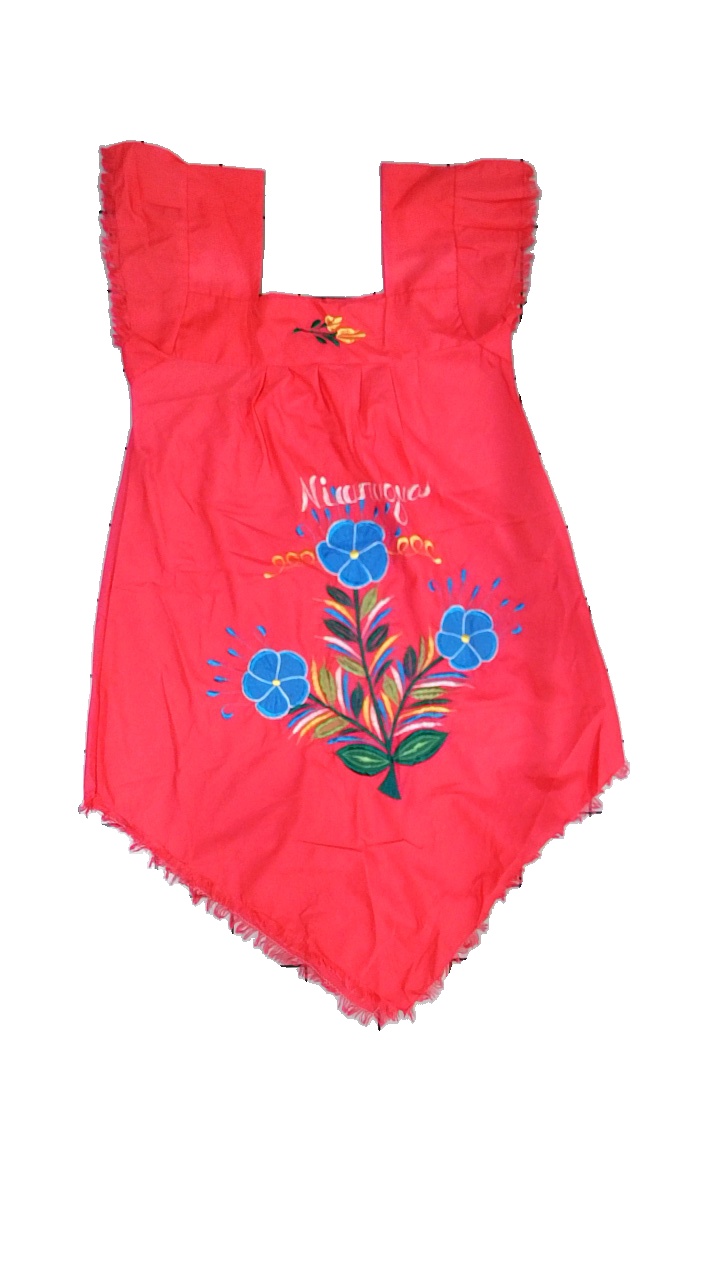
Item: Dress (Ladies)
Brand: Missing
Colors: Pink, Blue, Green
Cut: Loose
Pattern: Floral print
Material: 100% poly
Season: All
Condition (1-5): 4
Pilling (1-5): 5
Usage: Reuse
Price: <50